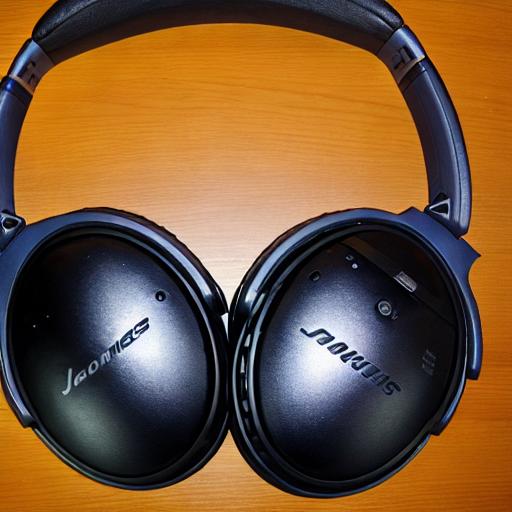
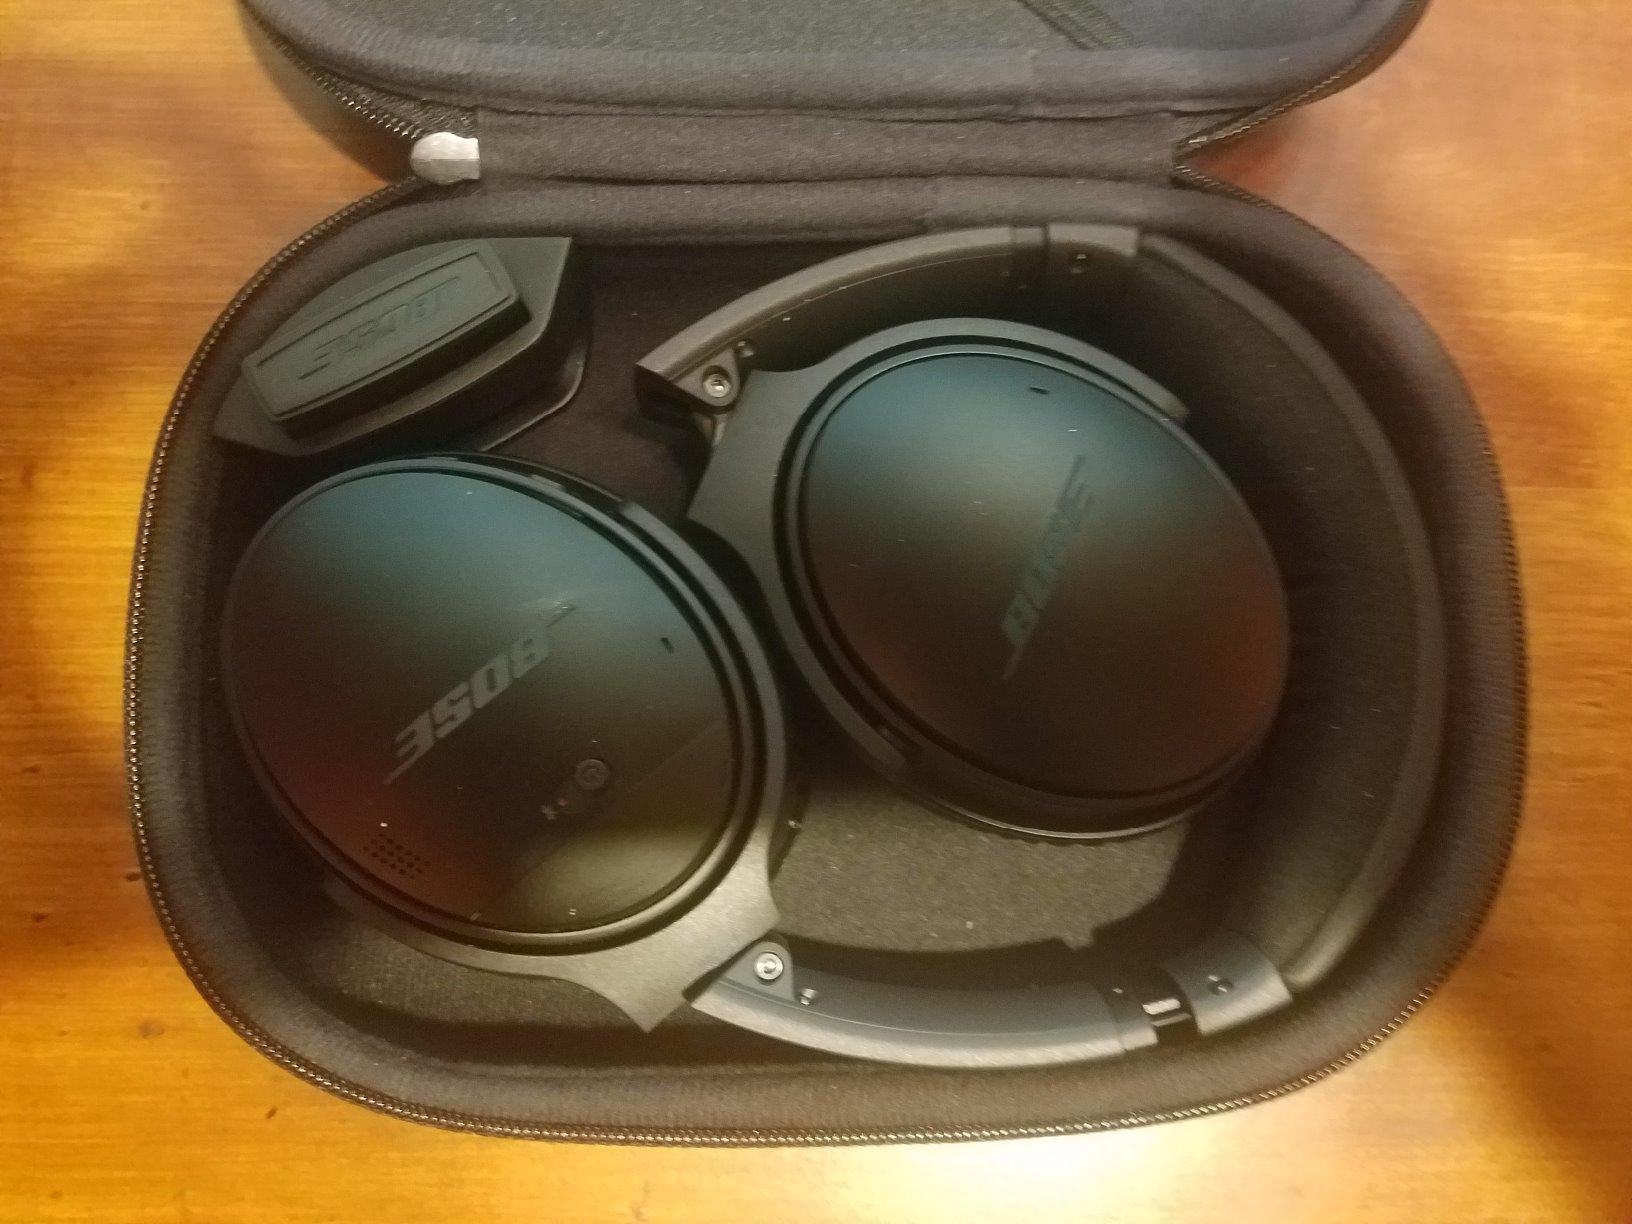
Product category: headphones
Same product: no